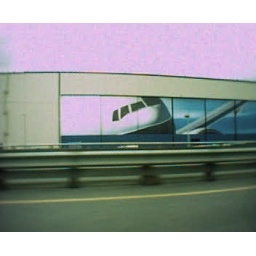
the doors of the everett Boeing plant (the largest building in the world by volume) always have really cool murals.